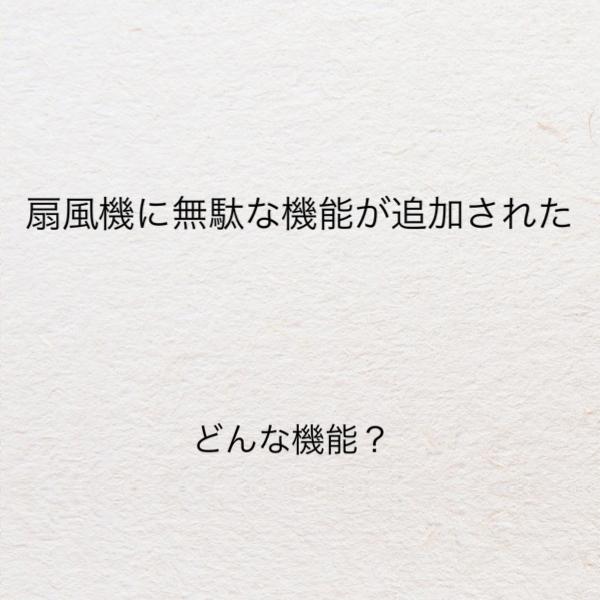
回答: ABS